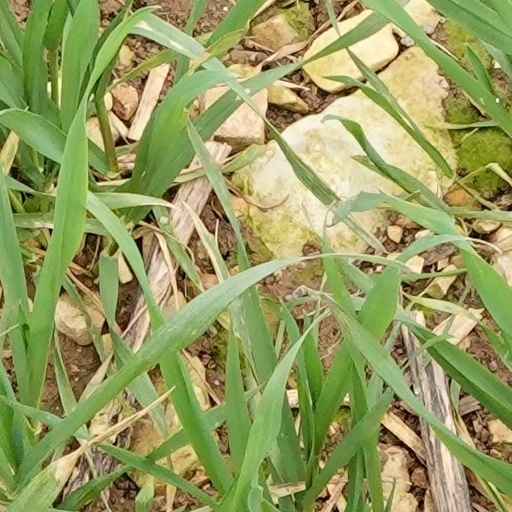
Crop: wheat